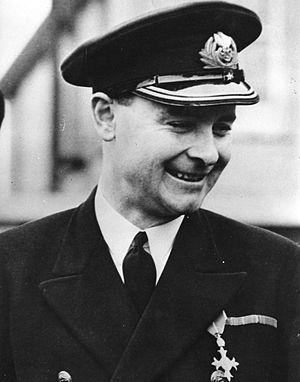
L'ORP Błyskawica est un torpilleur polonais du type Grom construit aux chantier naval J. Samuel White de Cowes, ayant participé à la Seconde Guerre mondiale.